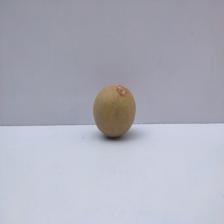
Size: Small